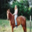
Label: horse